Sebastian Konrad

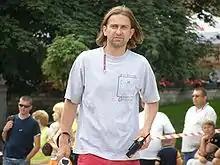

Sebastian Konrad (born 11 December 1971 in Oborniki) is a Polish actor. He appeared in the television series "Aby do świtu..." in 1992.